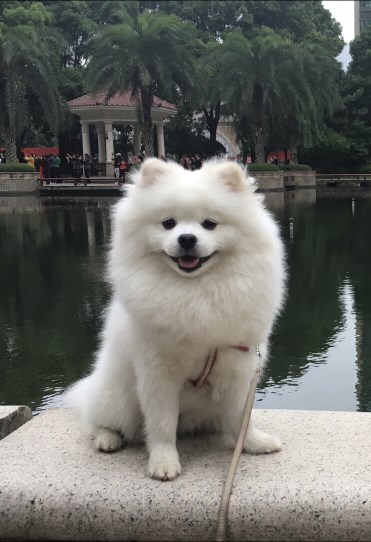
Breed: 1936-n000005-Pomeranian